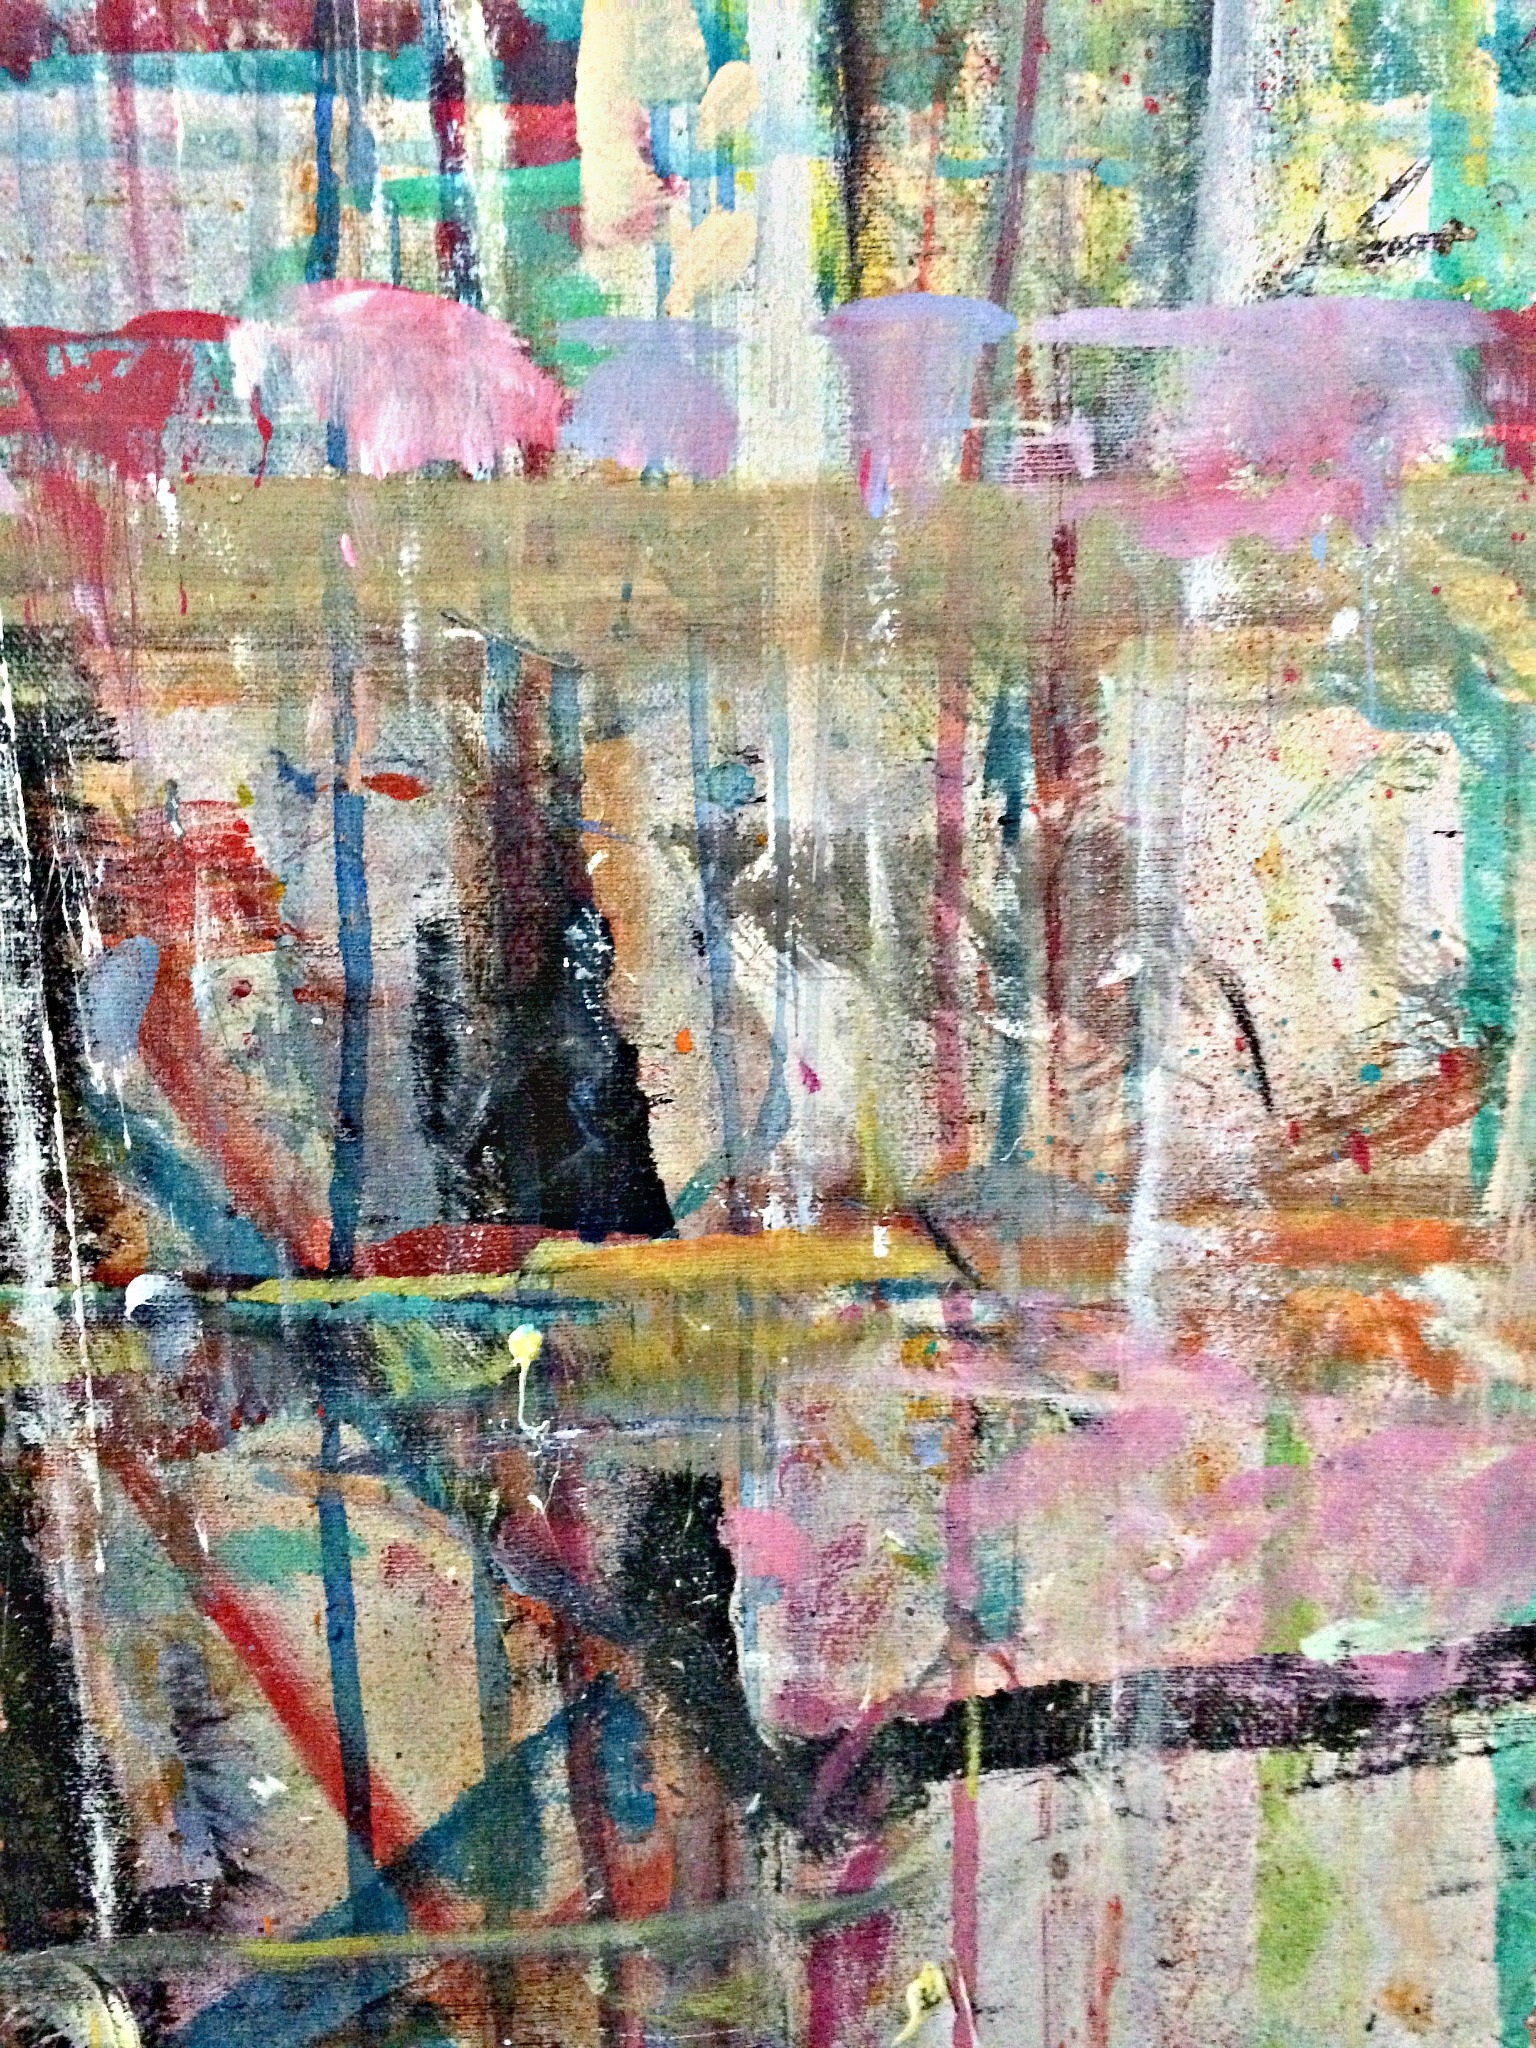
creative, abstract, white, house, texture, interior, home, wall, decoration, orange, pattern, line, green, geometric, red, colourful, color, artist, stripe, blue, black, room, colorful, yellow, graffiti, decor, cream, modern, drip, artwork, painting, street art, textile, colour, art, background, turquoise, design, beige, bright, home decor, collage, gallery, minimal, scratched, painted, layers, exhibit, strip, dripping, bold, household, canvas, modern art, loose, interior decor, impressionist, acrylic paint, abstract art, scribble, abstract painting, abstracted, home painting, lobby art, child art